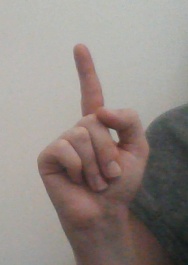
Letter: bb